Vauxhall XVR

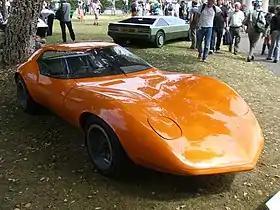
The surviving Vauxhall XVR "Mockup"

The Vauxhall XVR is a concept car built in 1966 by Vauxhall. The name stands for "eXperimental Vauxhall Research". It debuted at the March 1966 Geneva Motor Show receiving favourable reviews from press, but never went into production.